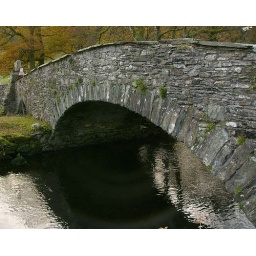
Old stone bridge in the English Lake District